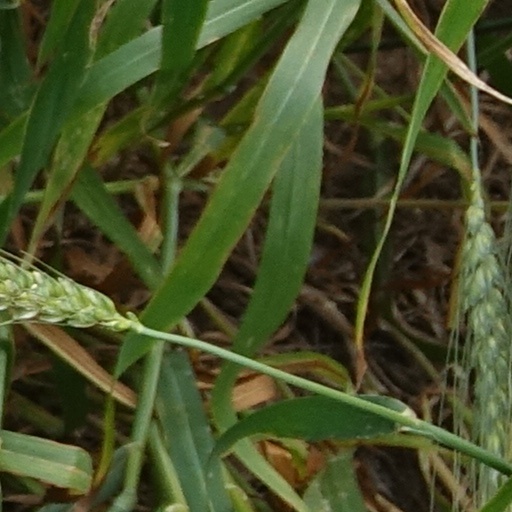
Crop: wheat